Kii-Hime Station

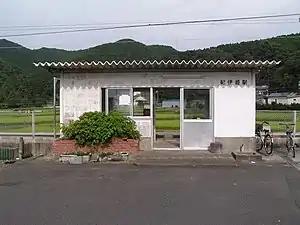
Kii-Hime Station, August 2005

is a passenger railway station in located in the town of Kushimoto, Higashimuro District, Wakayama Prefecture, Japan, operated by West Japan Railway Company (JR West).